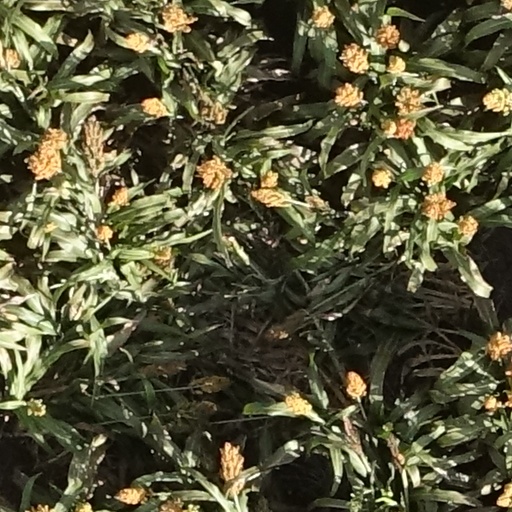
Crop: sorghum